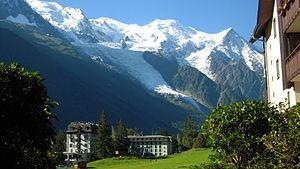
Le Maudit (gauche), Mont Blanc (centre-gauche), Dôme du Gouter (centre) et Aiguille du gouter (droite).